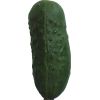
Label: Cucumber 1